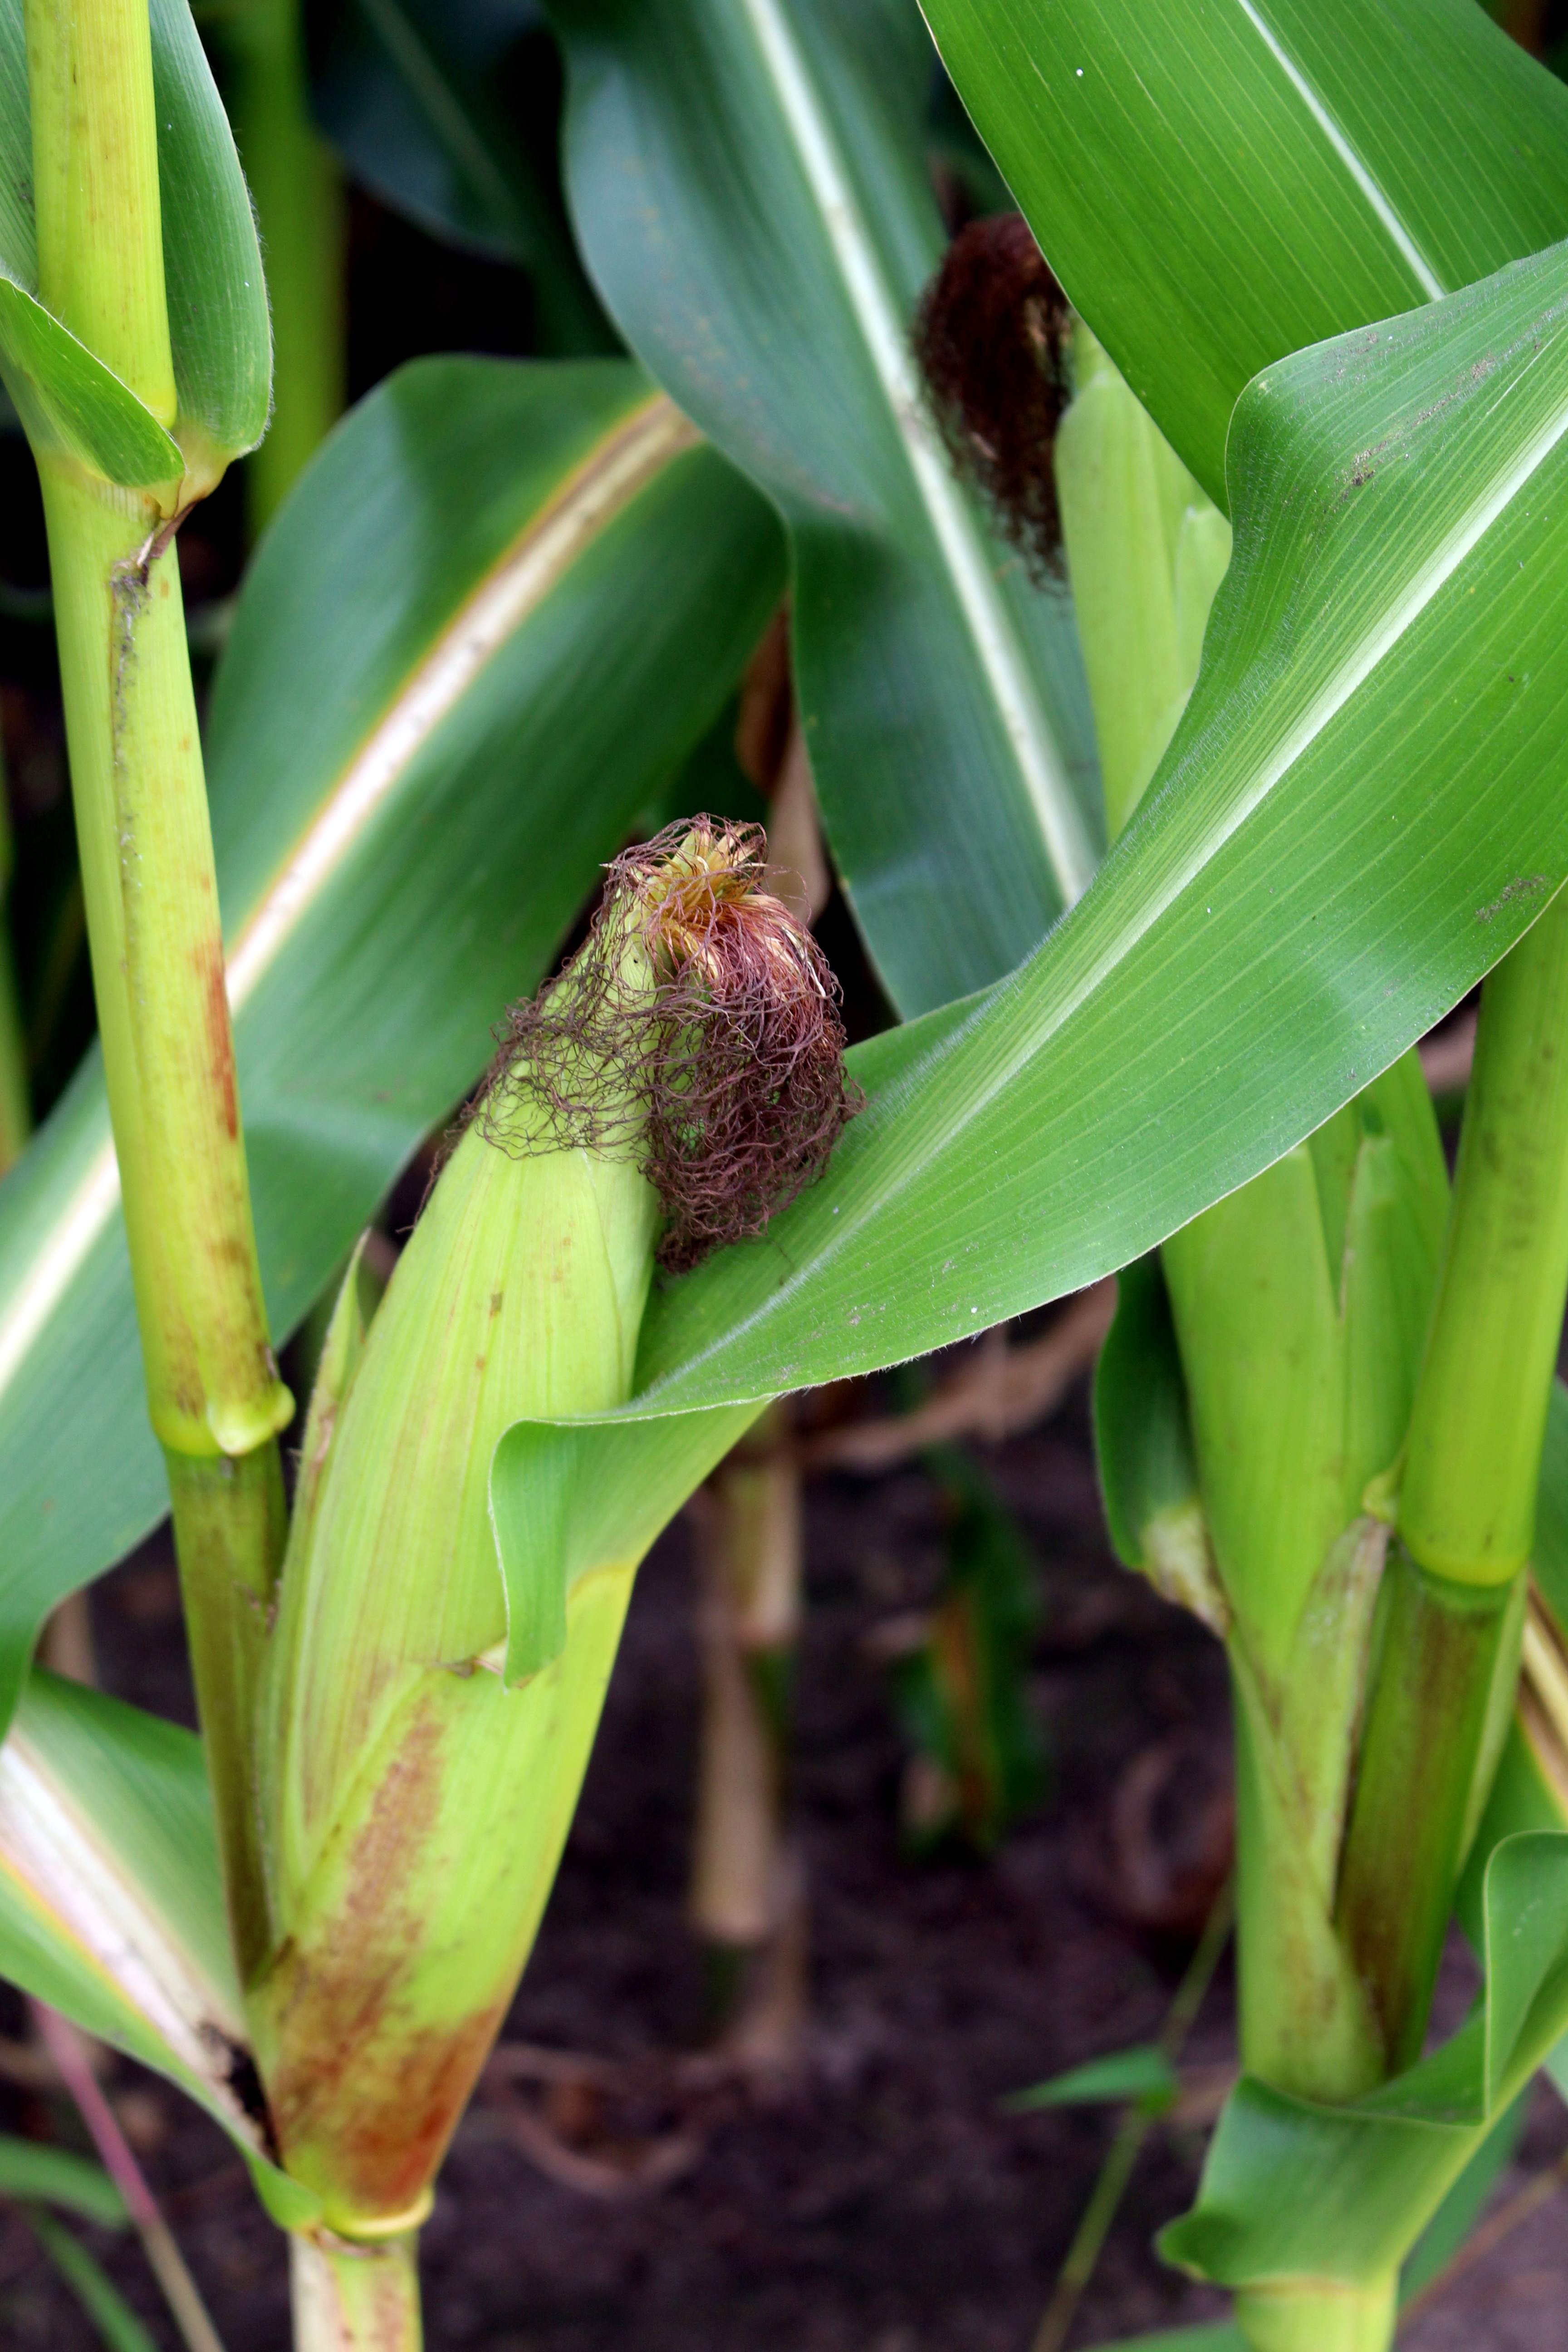
landscape, nature, plant, field, leaf, flower, summer, young, food, green, harvest, produce, corn, botany, agriculture, flora, cultivation, sunny, vegetables, cornfield, maize, arum, arable, corn on the cob, flowering plant, piston, grass family, plant stem, land plant, canna family